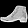
Label: Ankle boot